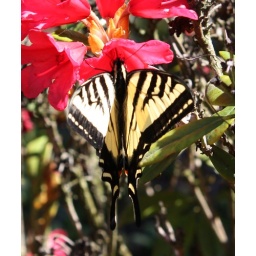
An eastern tiger swallowtail butterfly pauses on a flower at Holladay Park in NE Portland.